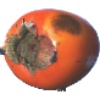
Label: Kaki 1